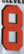
Number: 8